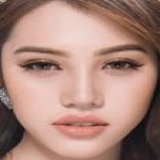
hoa hậu Jolie Nguyễn